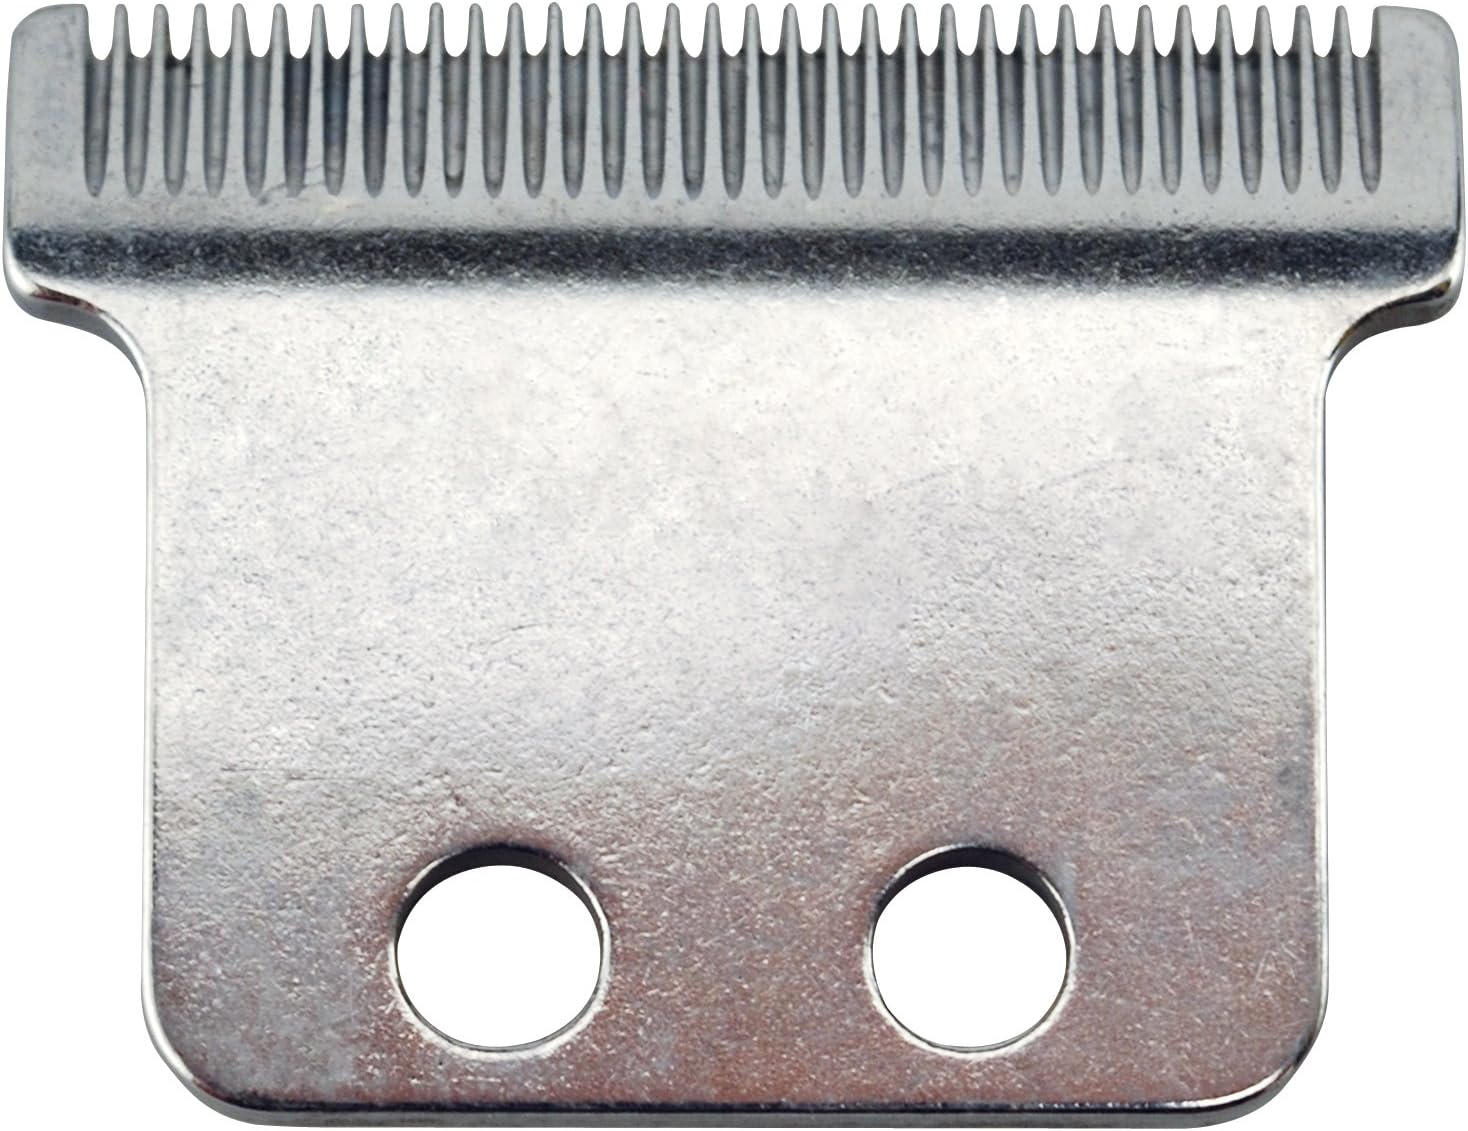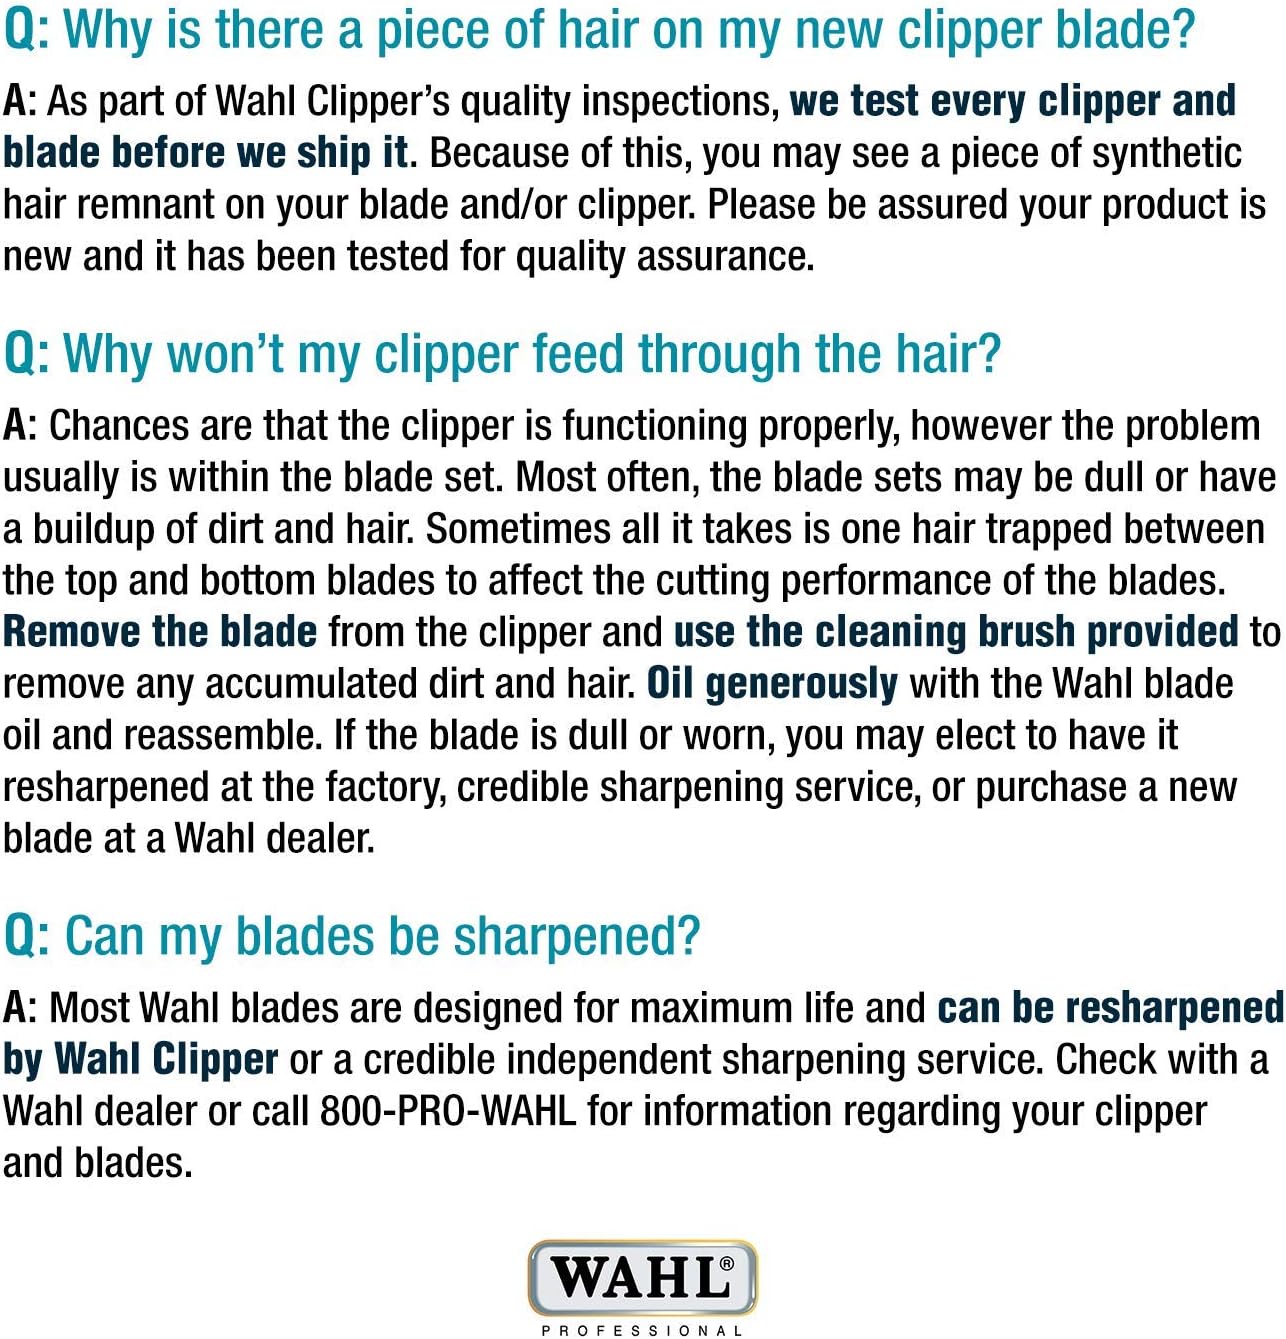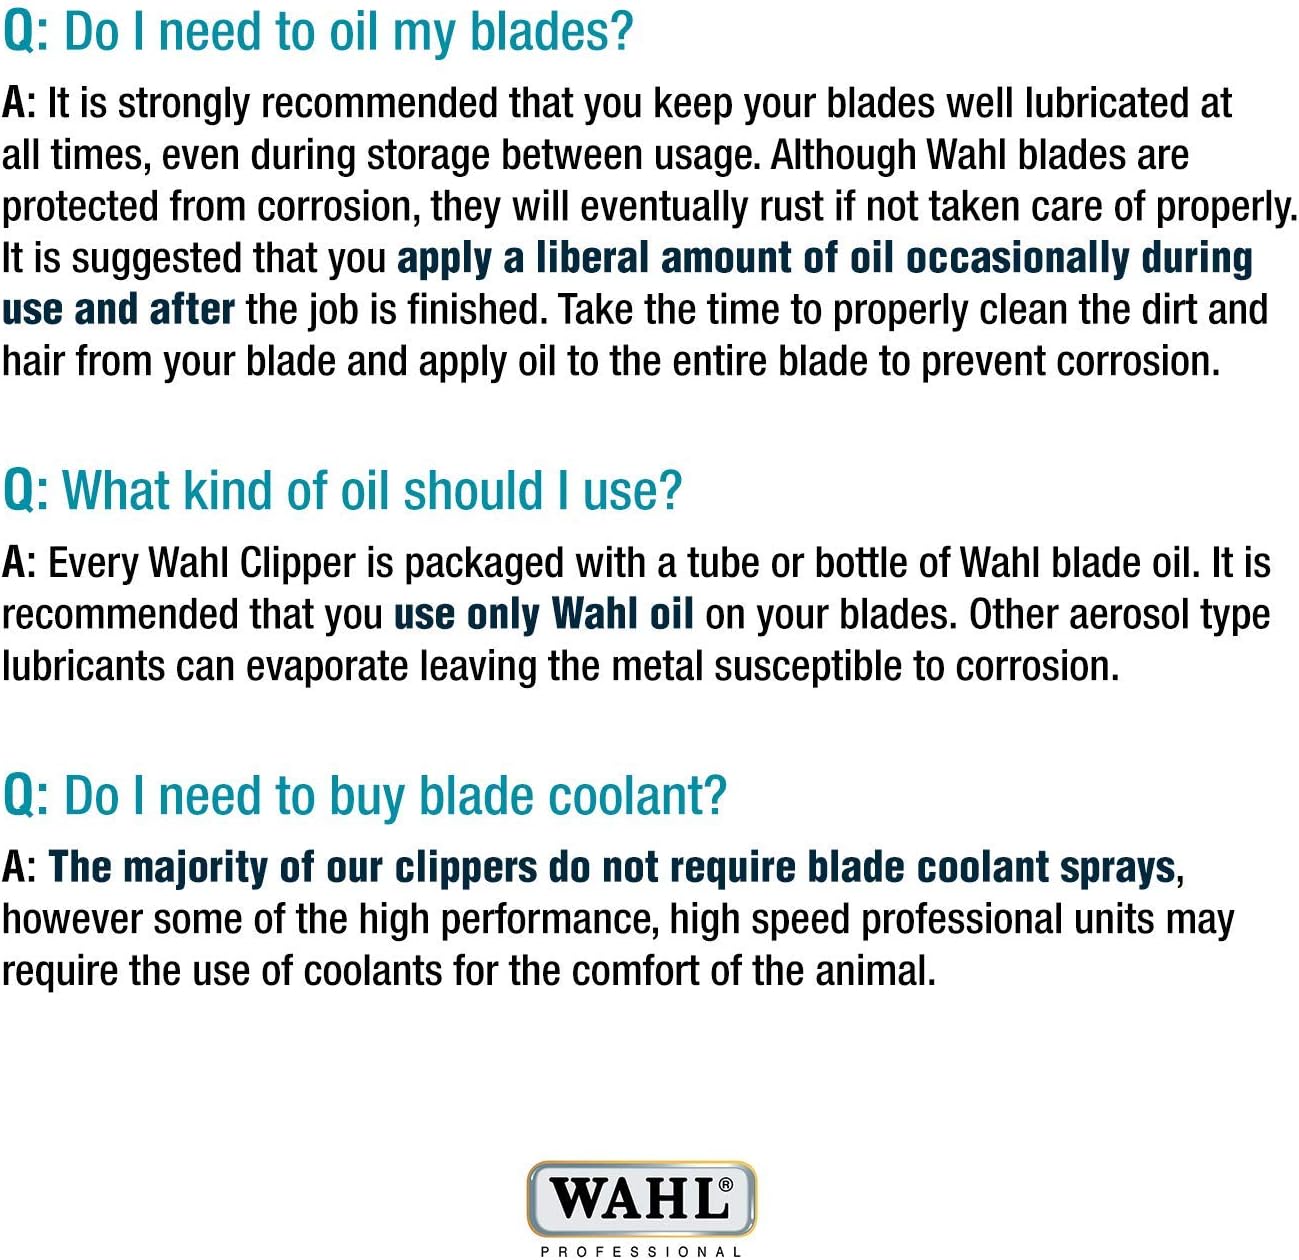
Wahl Professional Animal #40 Replacement T-Blade #1001-300 (Discontinued by Manufacturer)
Category: Pet Supplies
Designed to fit Wahl's Pocket Pro, Super Pocket Pro, and Touch Up trimmers. The blade's corrosion inhibitive clear finish helps to prevent rust. Backed by Wahl's 30-day satisfaction . Wahl performs quality assurance on all of our products and small bits of synthetic hair may appear on the blade or clipper as a result of this process. Rest assured that your clipper and blade are brand new.
Features: Designed to fit Wahl's Pocket Pro, Super Pocket Pro, and Touch Up trimmers. | The blade's corrosion inhibitive clear finish helps to prevent rust. | Backed by Wahl's 30-day satisfaction . | Wahl performs quality assurance on all of our products and small bits of synthetic hair may appear on the blade or clipper as a result of this process. Rest assured that your clipper and blade are brand new.